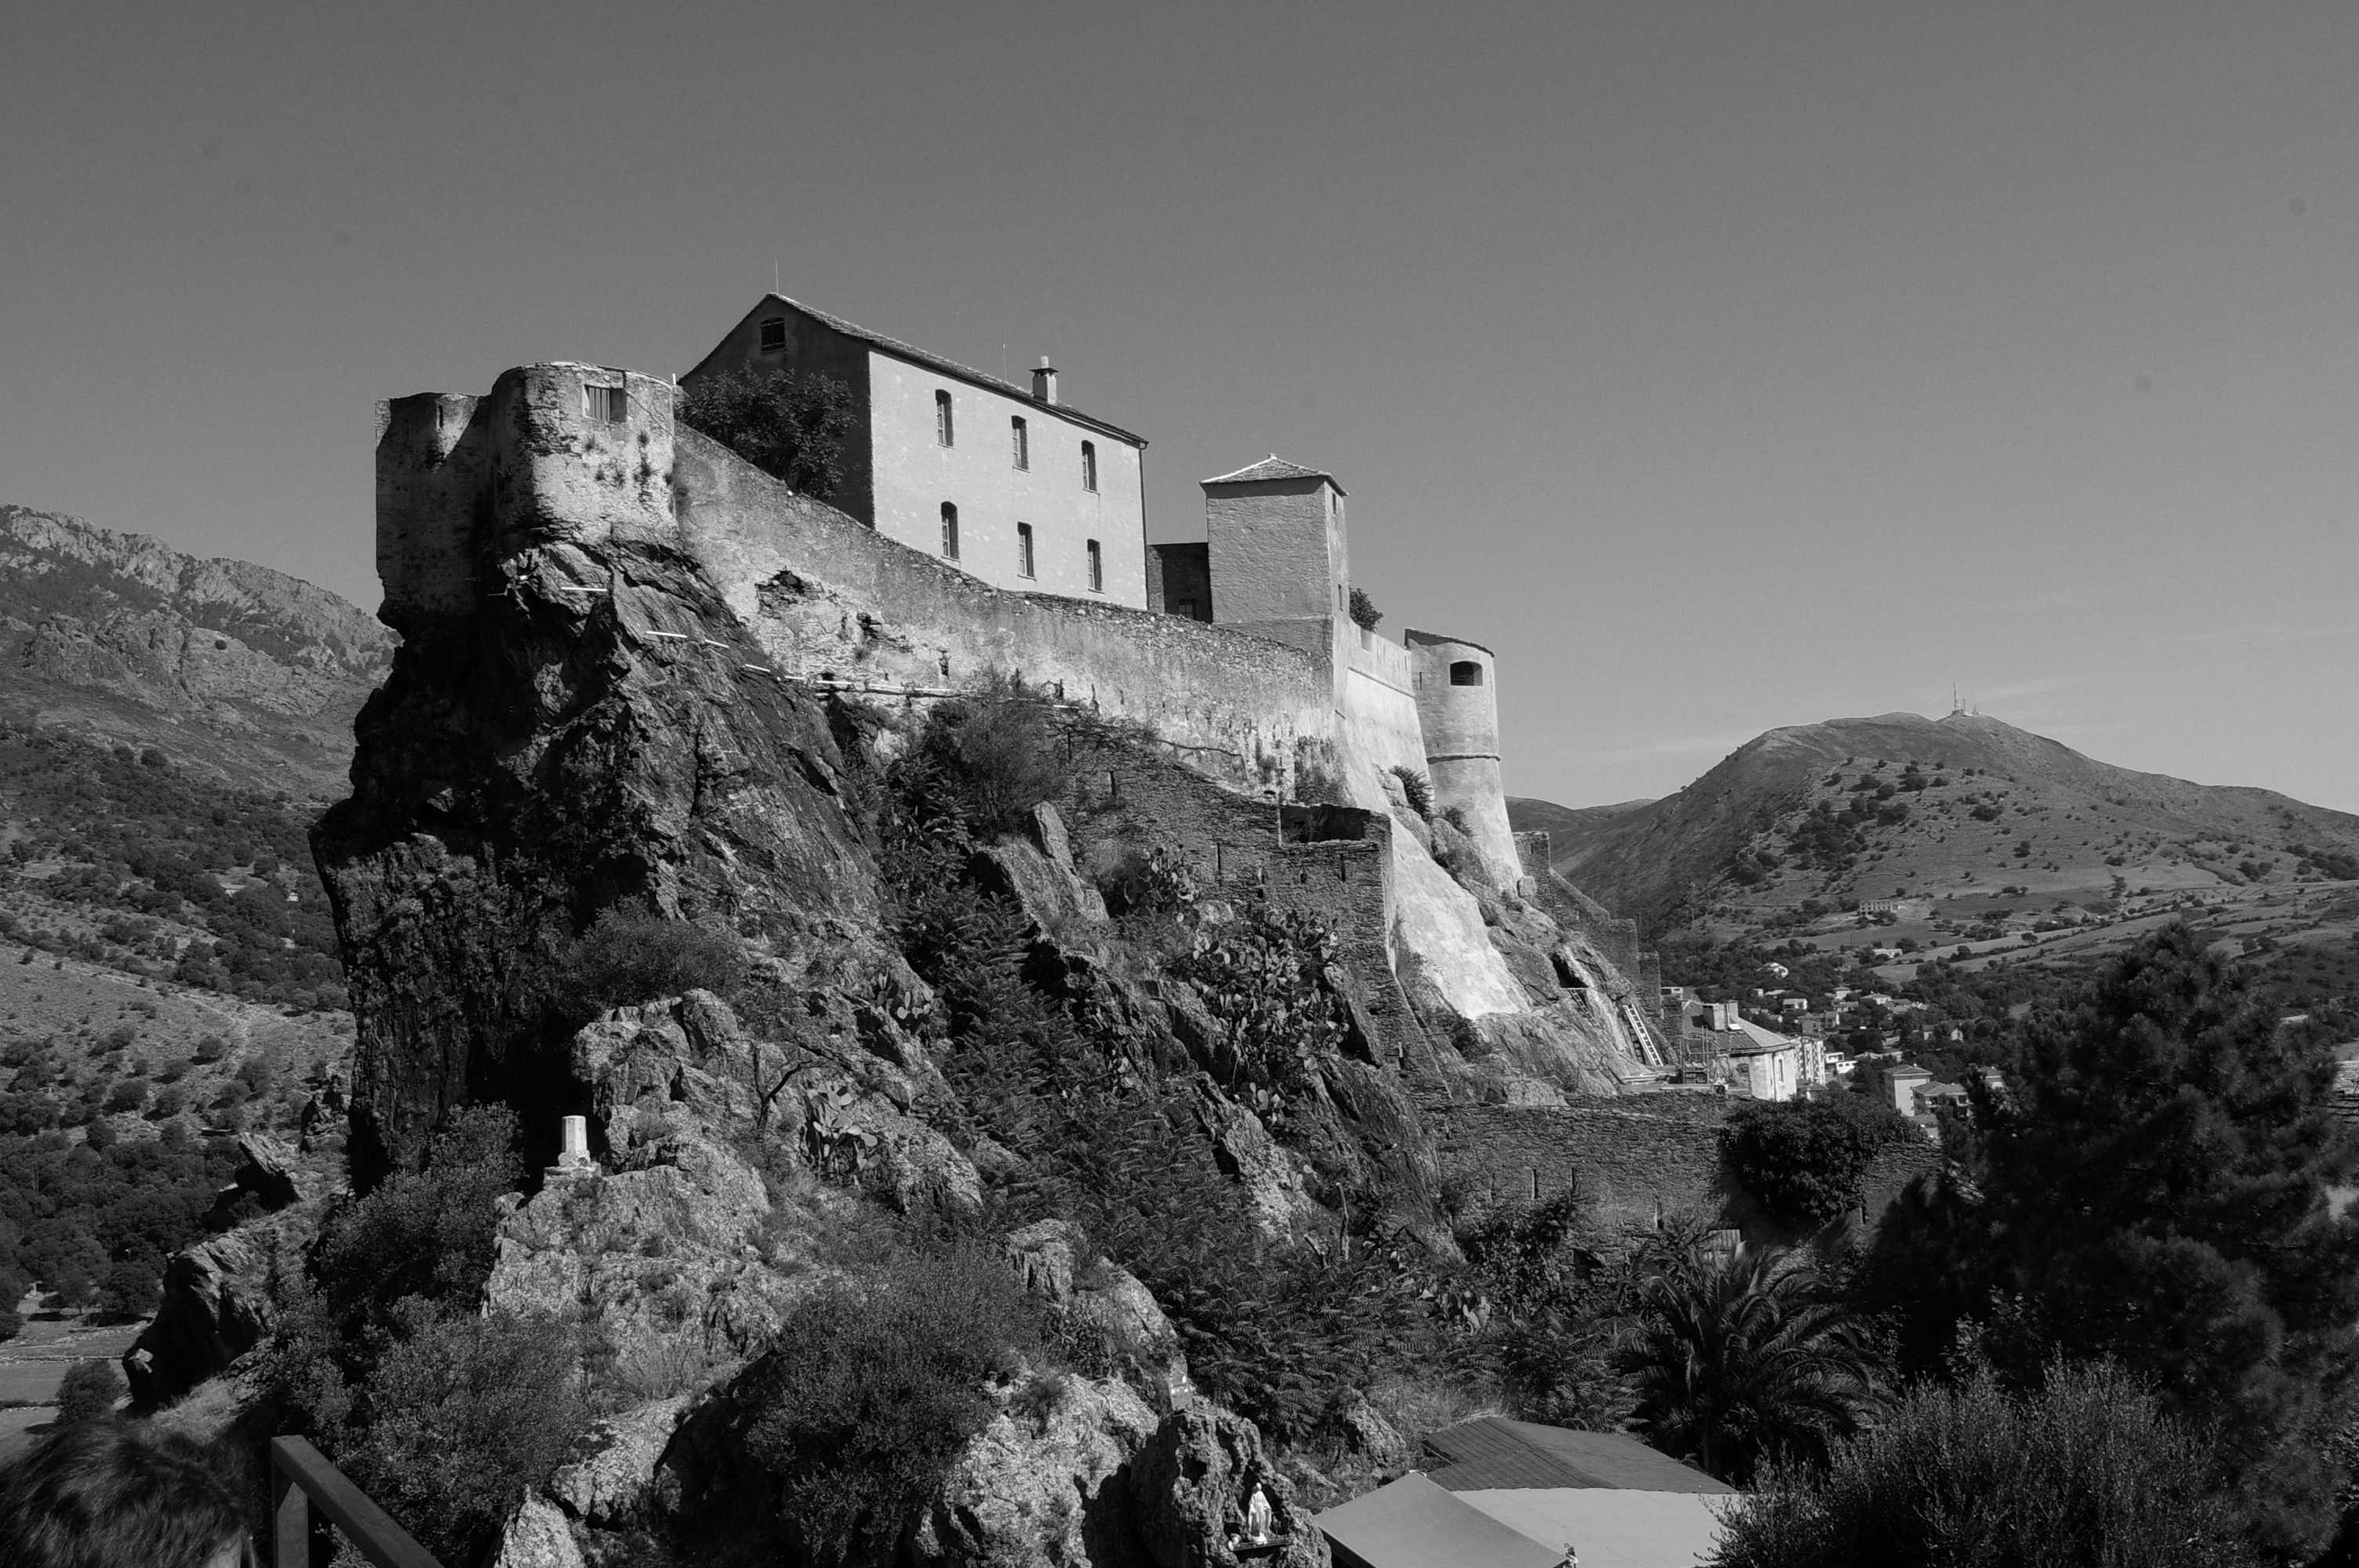
landscape, tree, nature, forest, path, rock, mountain, black and white, hiking, white, field, photography, house, trunk, mountain range, castle, ride, fortification, monochrome, terrain, block, ruins, vegetation, monastery, pierre, corsican, corte, monochrome photography, ancient history